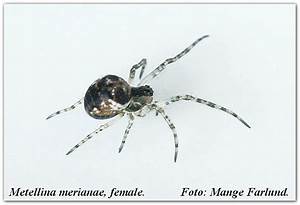
Label: ragno